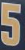
Number: 5